Tumon Bay

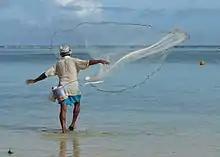
Throw net fishing on Tumon Bay, 2006

Marine preserves began to be fully enforced in 2001. In 2005, the interagency Guam Coral Reef Monitoring Group began monitoring Tumon Bay. The Tumon Bay preserve comprises 9.2% of all marine protected area on Guam. In a 2009 study, 18% of the preserve was coral, 10% was seaweed, and 1% was seagrasses. Within the Tumon preserve, all species of fish may be caught by hook-and-line. Juvenile (4 inches or less) Goatfish and Jack may additionally be caught from the shore with cast net. Rabbitfish and Convict Tang may be caught from the shore or reef line with cast net. Bottom fishing is allowed from the 100 foot contour outwards. Trolling is allowed from the reef margin seaward for pelagic fish only. Arrests for illegal fishing in Tumon continue to be made. The Guam Long-Term Coral Reef Monitoring Program began partial monitoring of Tumon Bay Marine Preserve in June 2009 and began full data monitoring in 2010. It was determined that the southern and northern halves of the study site had very different benthic communities and the site was redrawn to get adequate monitoring of both communities. A 2010 study found that the establishment of Guam's marine preserves had doubled the death rate by drowning of Chamorro fisherman, with the hypothesis being that they were pushed into more hazardous areas.